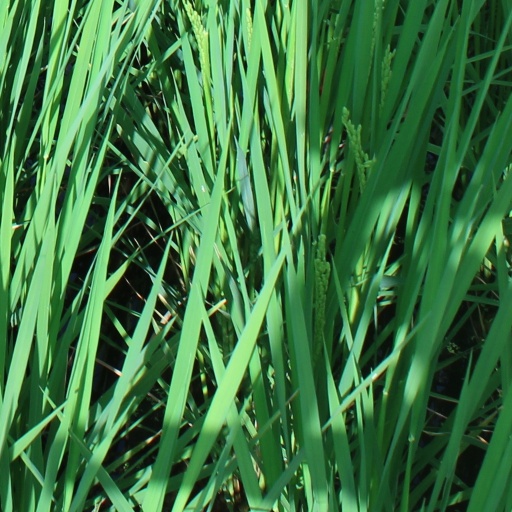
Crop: rice